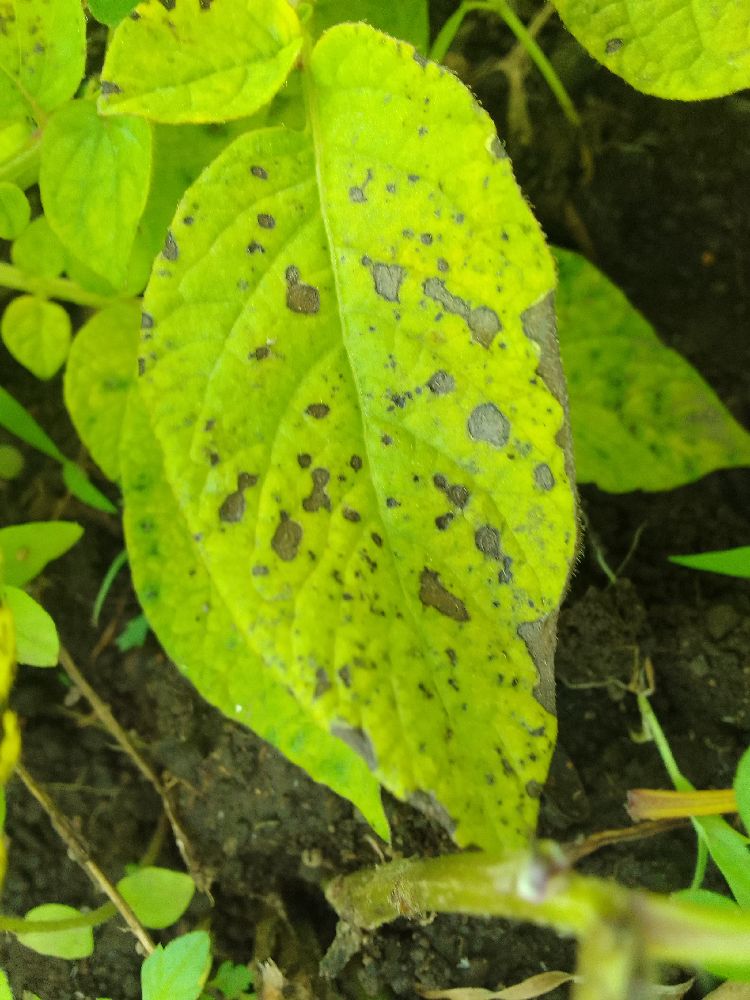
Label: Early blight